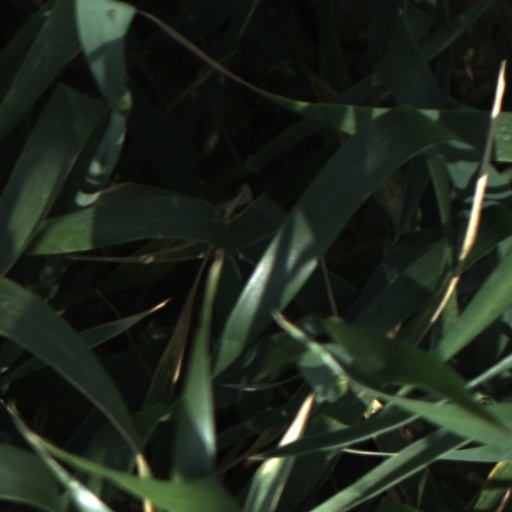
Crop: wheat